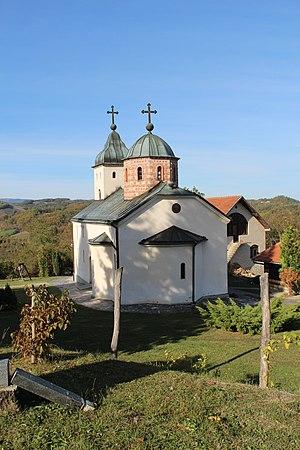
Lopatanj est une localité de Serbie située dans la municipalité d’Osečina, district de Kolubara. Au recensement de 2011, elle comptait 1 123 habitants.